Old Stone Church (Cleveland)

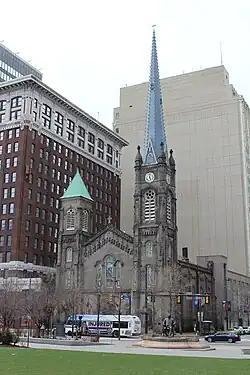
The Old Stone Church in 2023

The Old Stone Church is a historic Presbyterian church located in downtown Cleveland, Ohio, and is the oldest building on Public Square. It is also the second church built within the city limits.